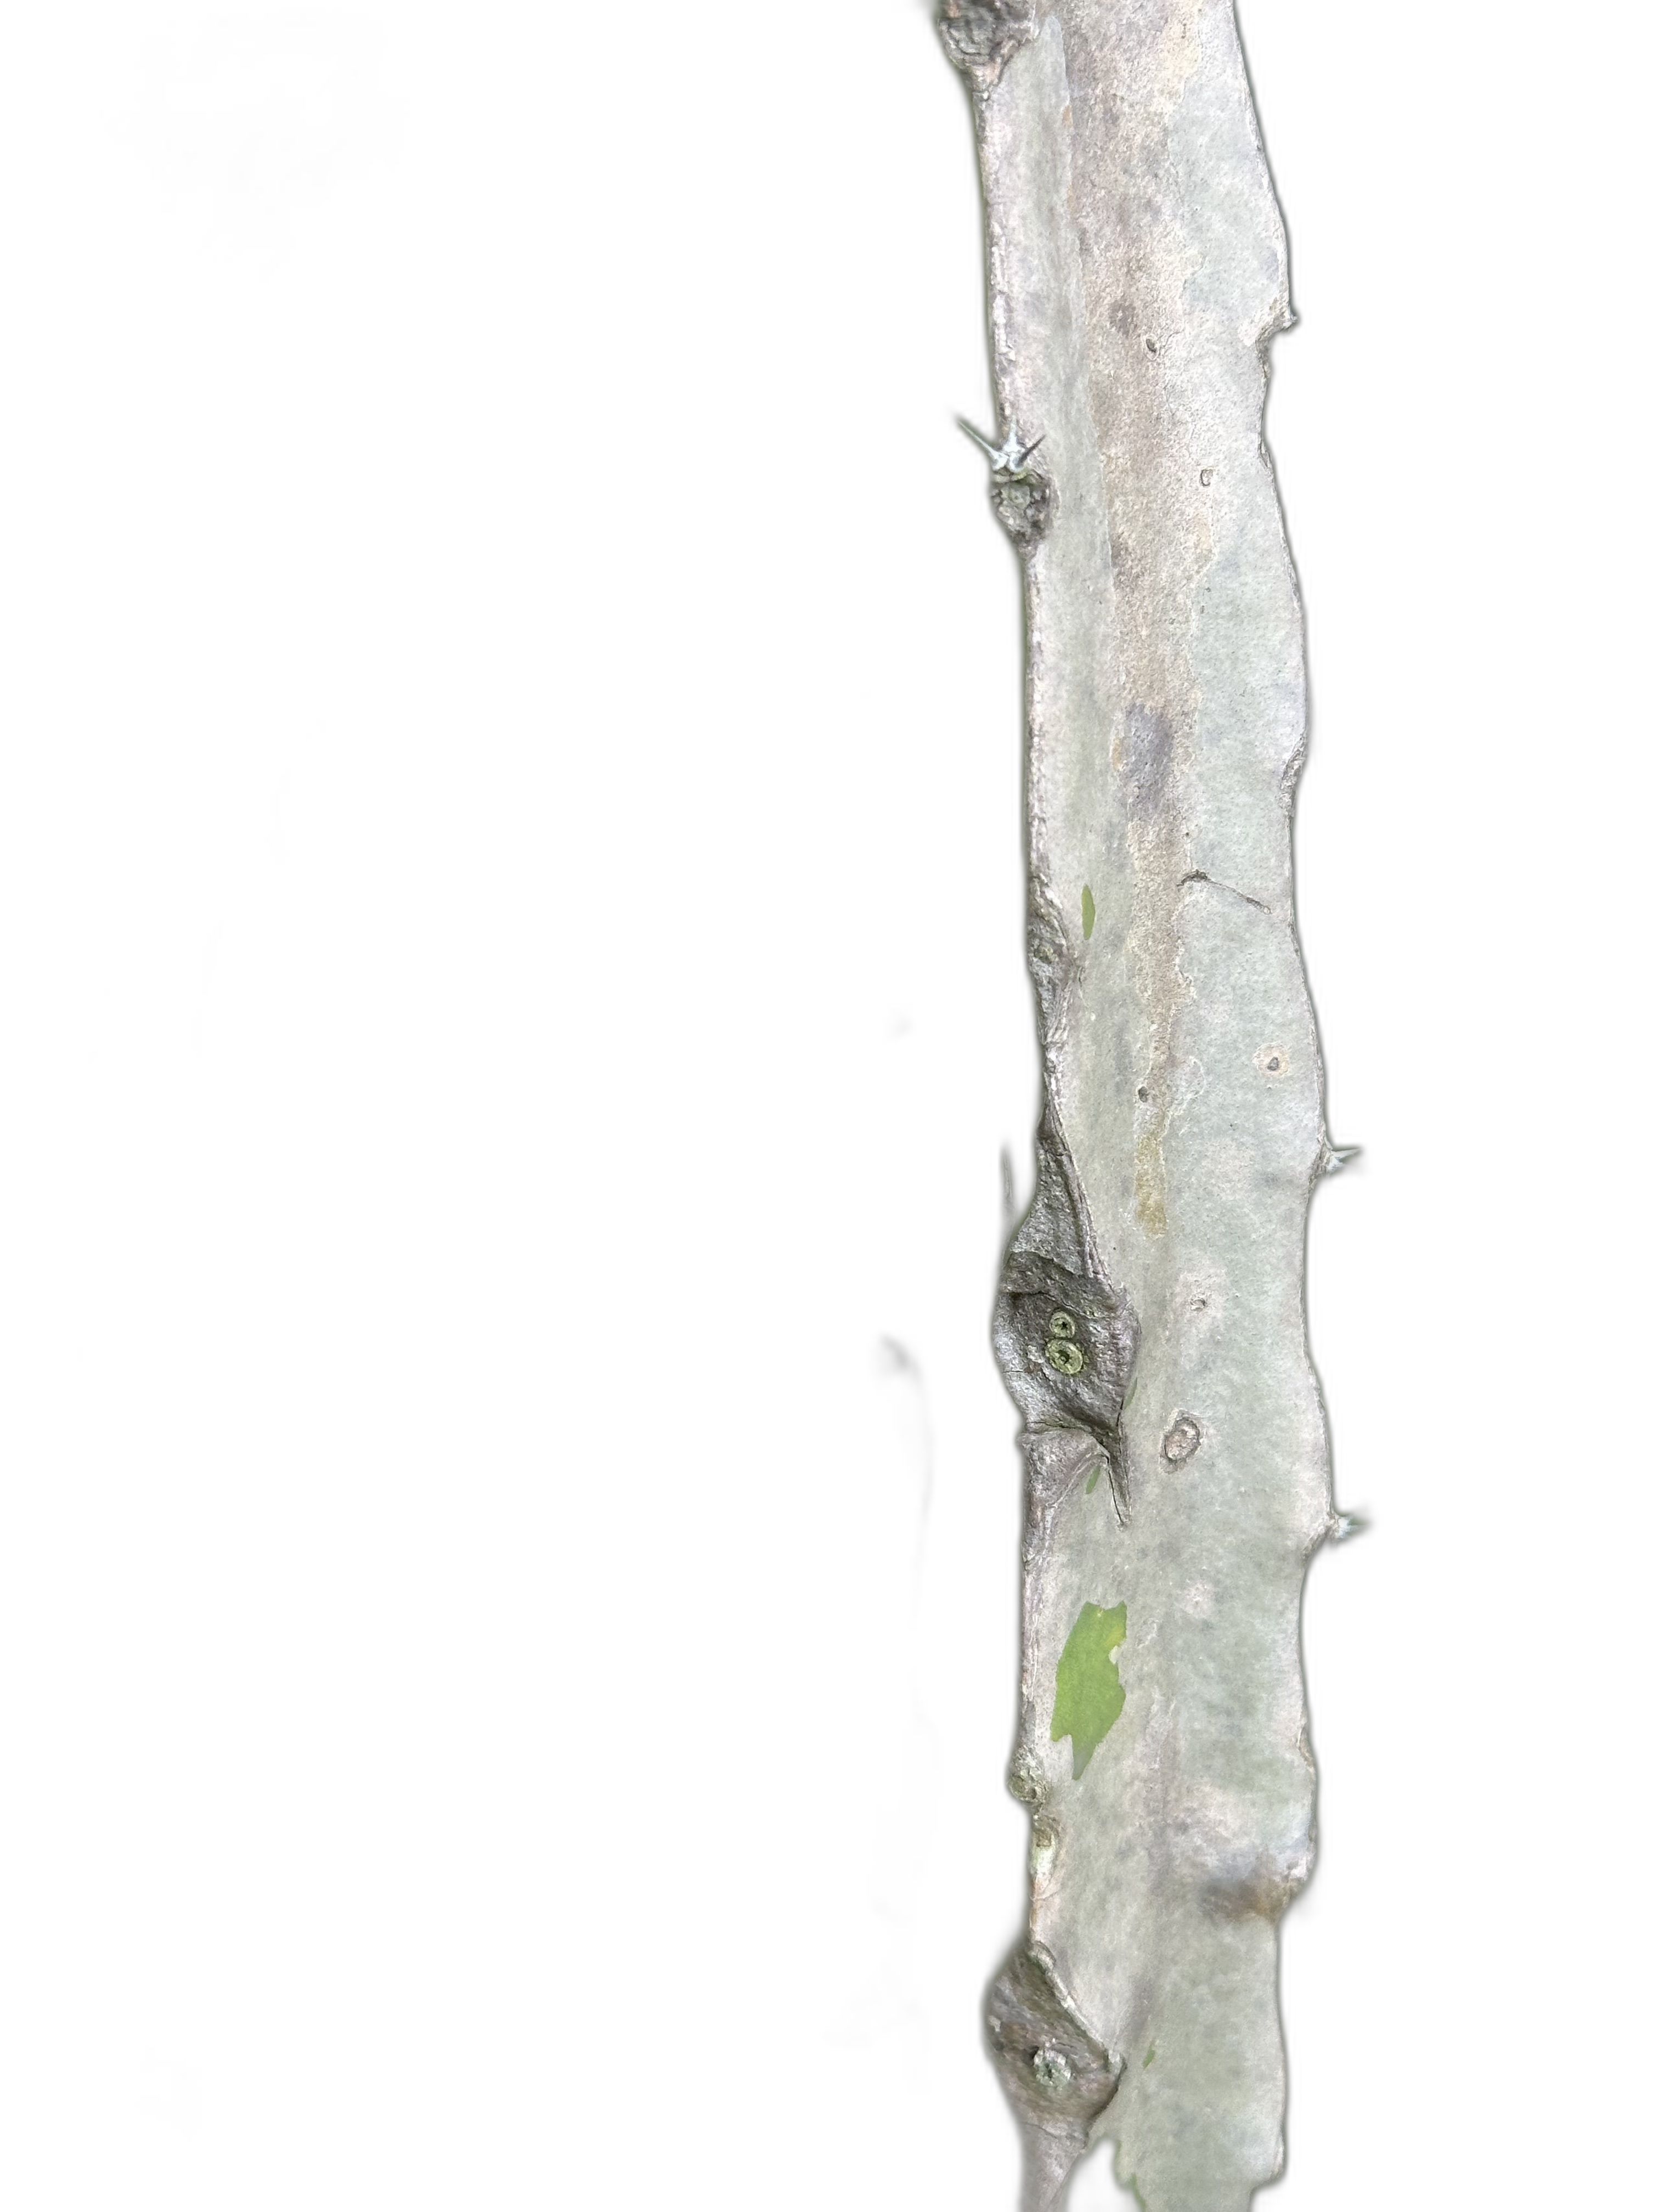
Label: Bad leaf